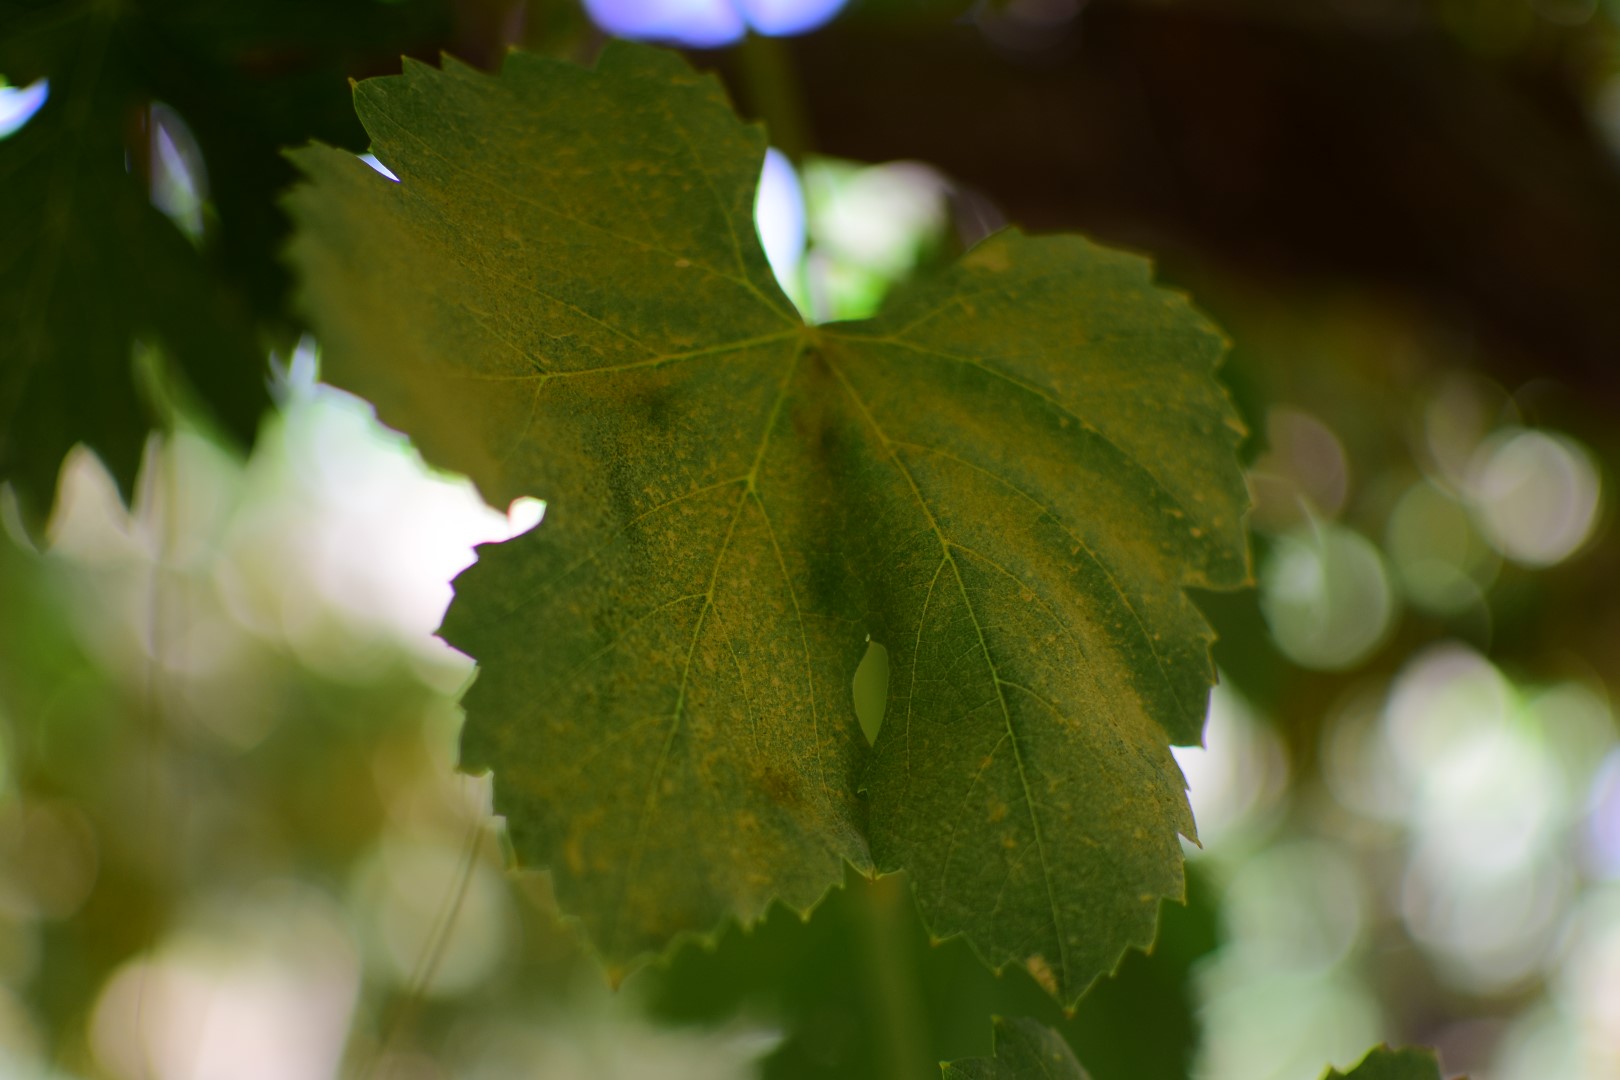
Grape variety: Shdah